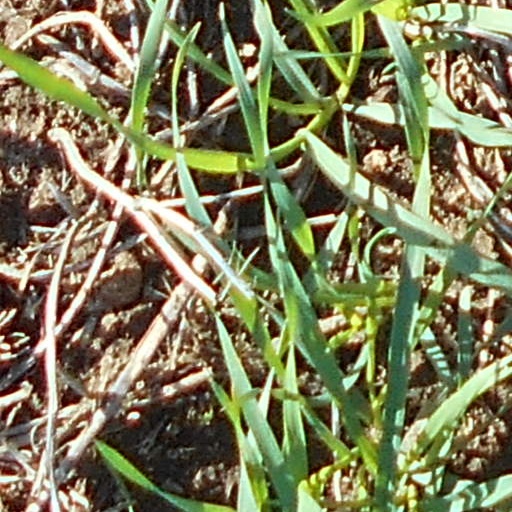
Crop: wheat